Stagecoach: The Texas Jack Story

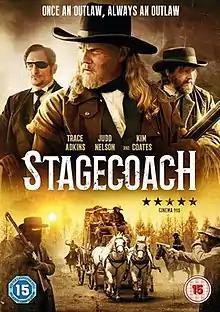

Stagecoach: The Texas Jack Story is a 2016 Canadian western film starring Trace Adkins, Kim Coates and Judd Nelson. It is based on the life story of outlaw Nathaniel Reed.